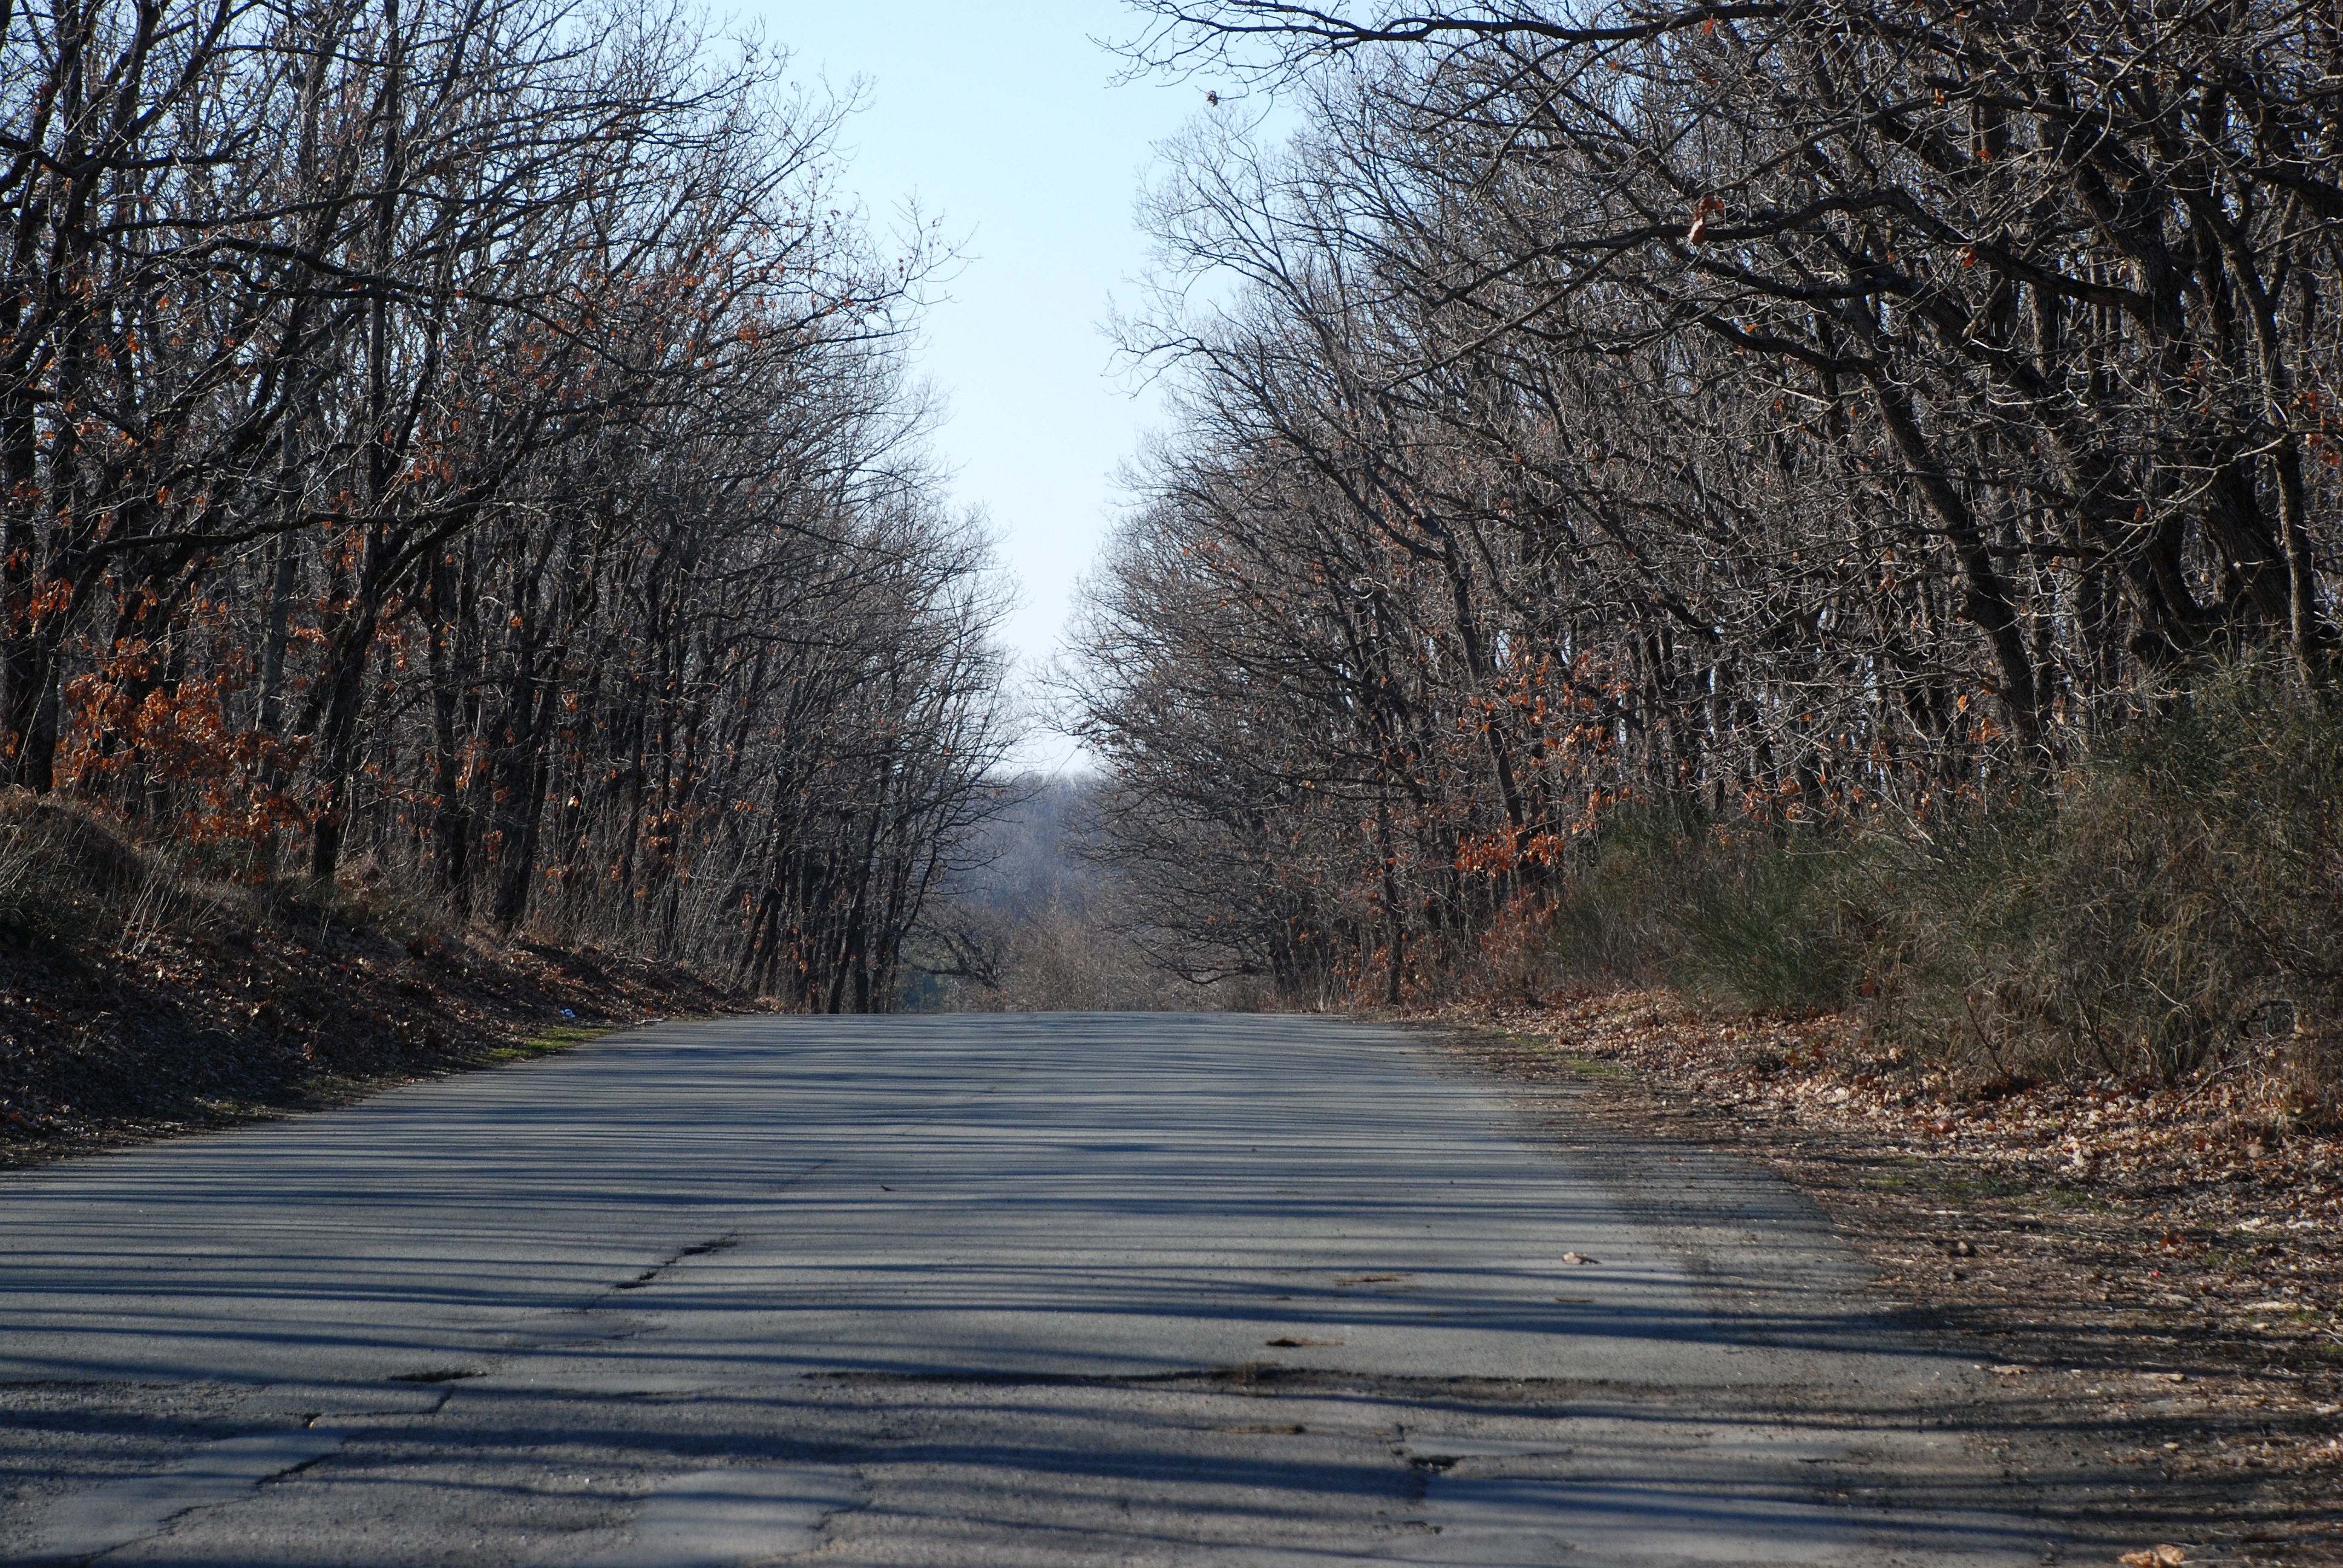
landscape, tree, nature, forest, snow, winter, plant, road, sunlight, morning, leaf, frost, river, europe, autumn, weather, nikon, season, woodland, d80, habitat, 18135mmf3556g, nikond80, bulgaria, rural area, natural environment, atmospheric phenomenon, woody plant, afsnikkor18135mm13556ged